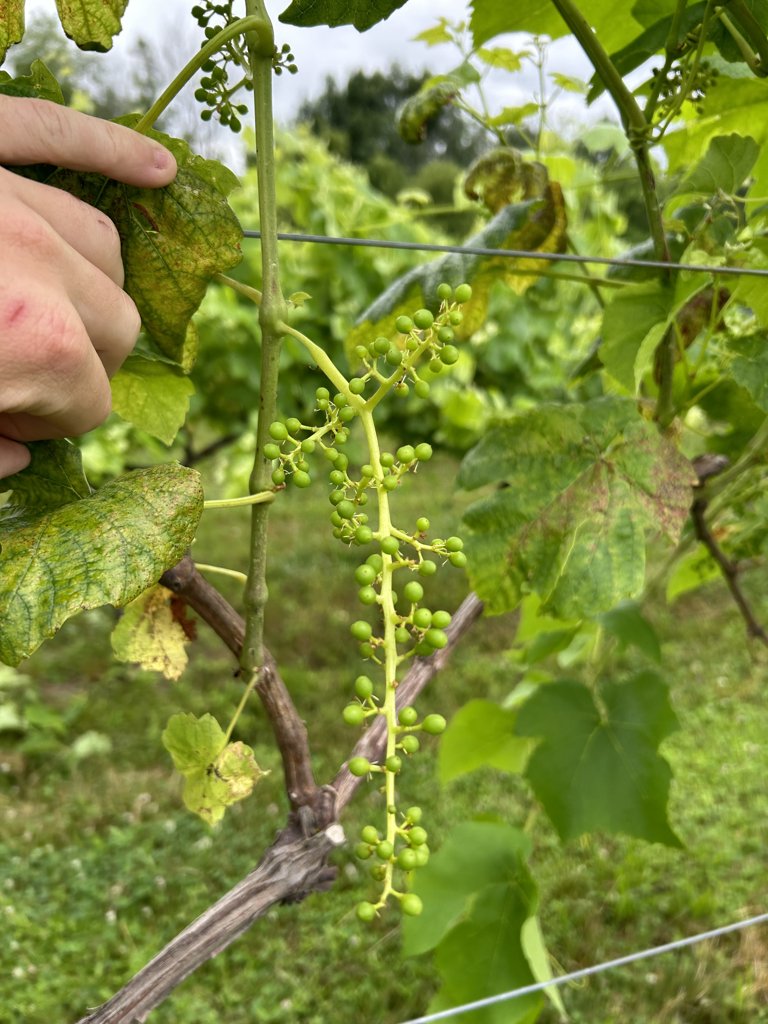
Berries visible: 117
Grape clusters: 2